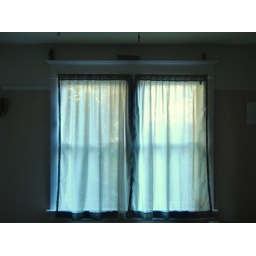
Morning sunlight makes the curtains in my bedroom glow. Two fused exposures.